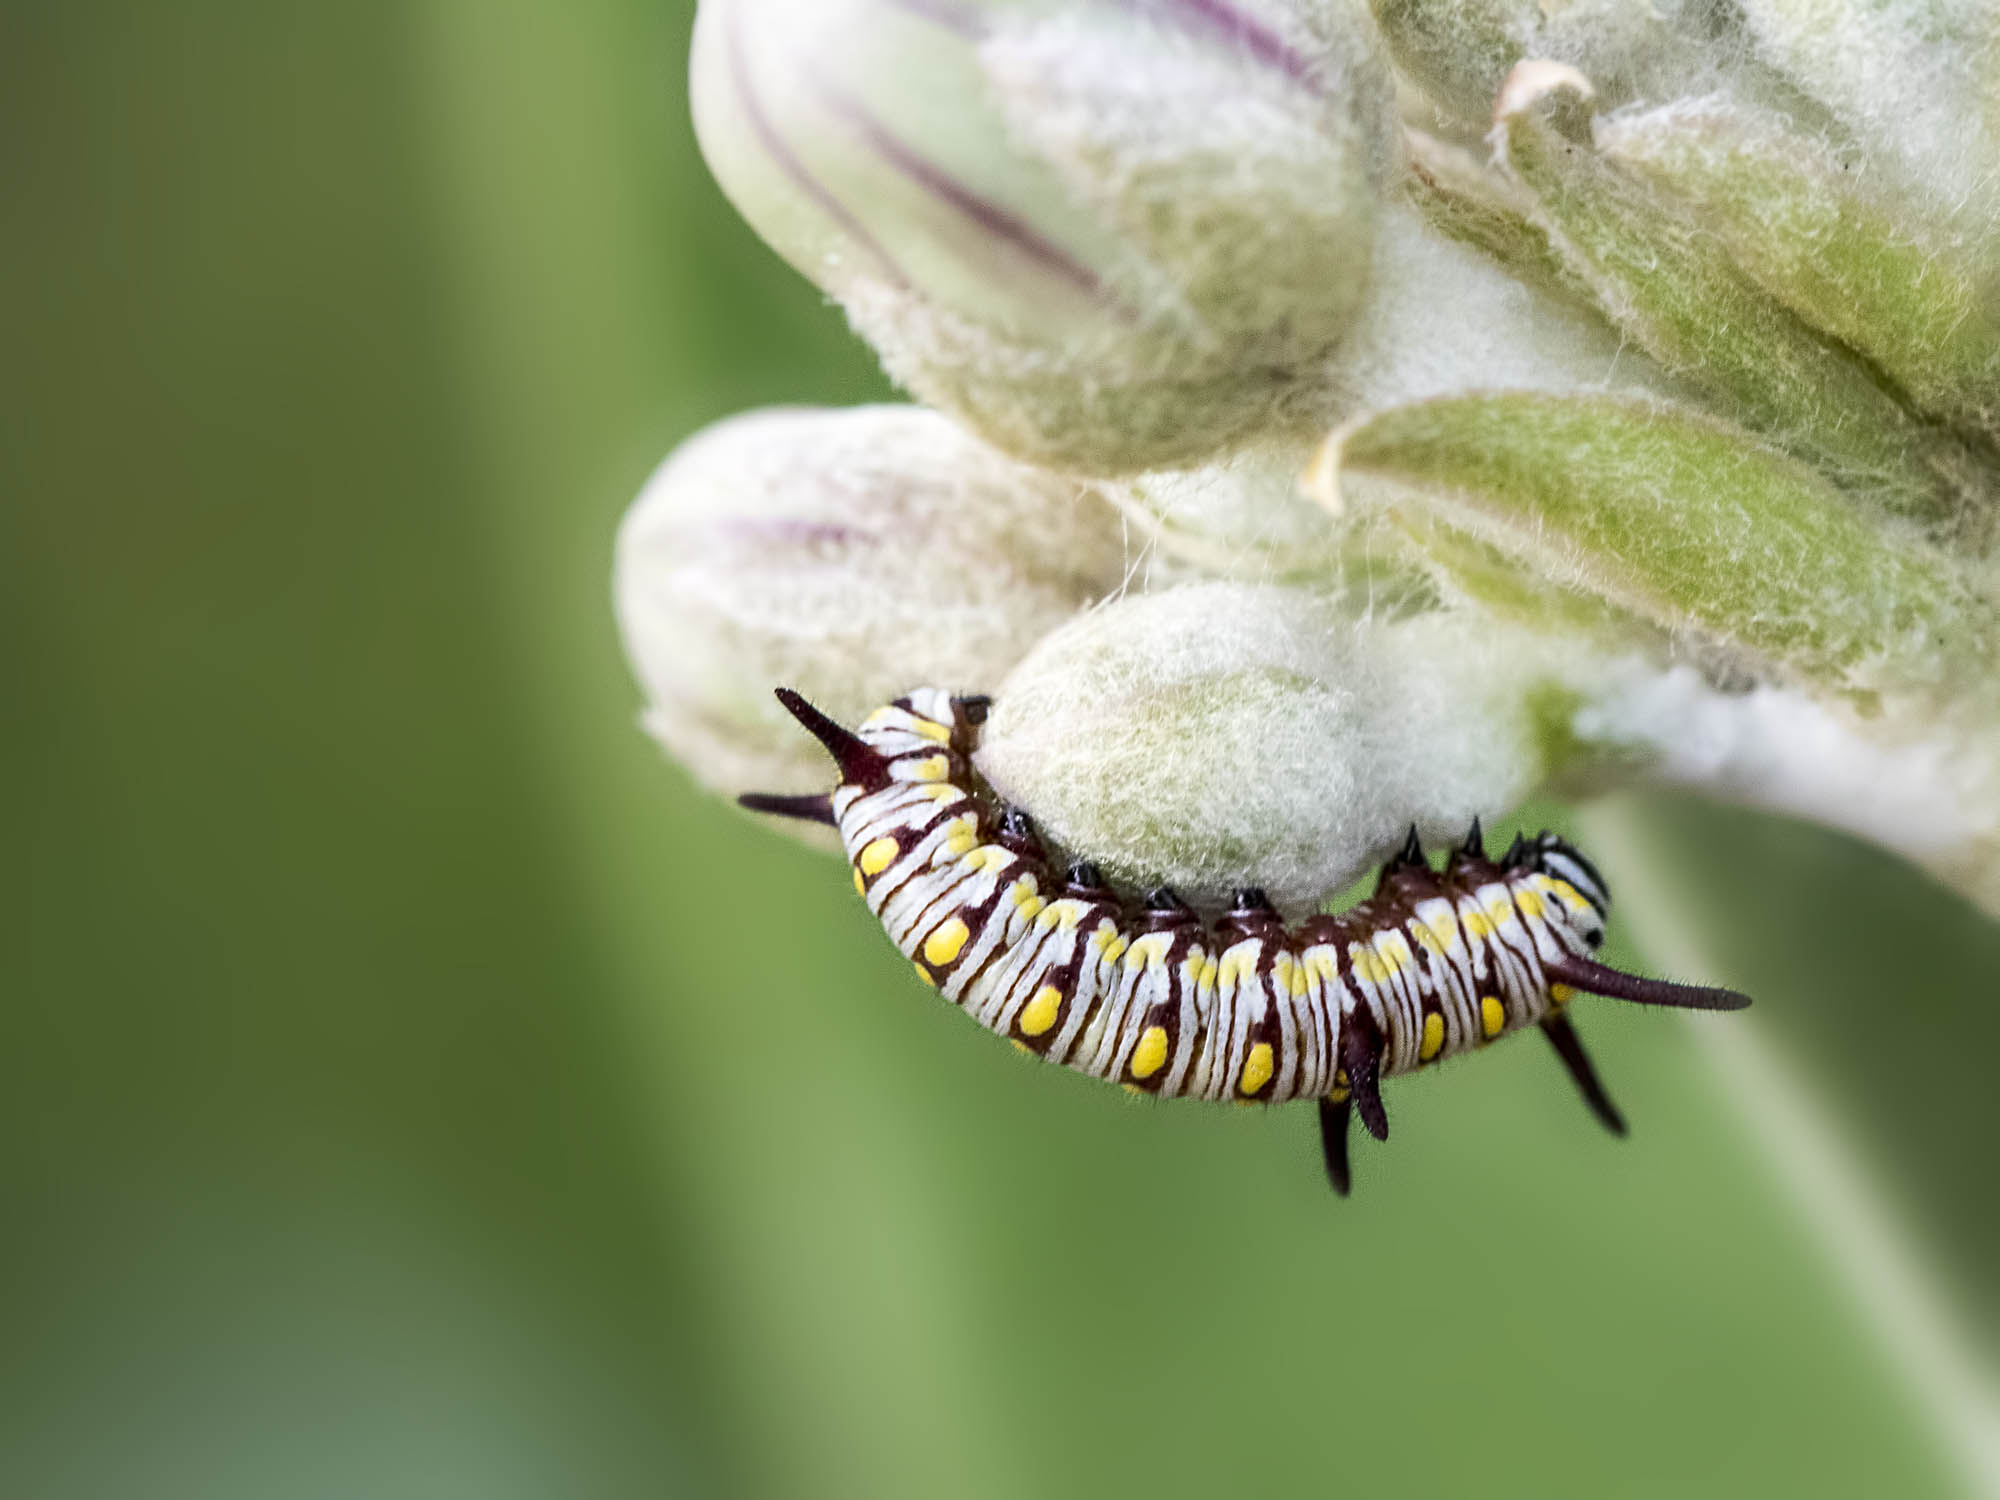
nature, plant, photography, leaf, flower, petal, pollen, green, insect, botany, butterfly, flora, fauna, invertebrate, wildflower, close up, lepidoptera, india, arthropoda, nectar, ariansuresh, skanfarmhouse, nellore, andhrapradesh, animalia, hexapoda, insecta, pterygota, neoptera, extensiontube13mm, ditrysia, panorpida, glossata, heteroneura, cossina, bombycina, papilionoidea, nymphalidae, danainae, danaini, danaina, larva, macro photography, danaus, butterflylarva, plaintiger, danauschrysippus, africanmonarch, 750d2016img5653, plant stem, moths and butterflies